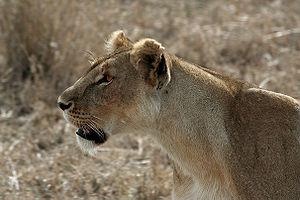
Cette page a pour objet de présenter un arbre phylogénétique des Carnivora, c'est-à-dire un cladogramme mettant en lumière les relations de parenté existant entre leurs différents groupes, telles que les dernières analyses reconnues les proposent. Ce n'est qu'une possibilité, et les principaux débats qui subsistent au sein de la communauté scientifique sont brièvement présentés ci-dessous, avant la bibliographie.
Cette page ouvre une série qui a pour objet de présenter un arbre phylogénétique du vivant cellulaire, c'est-à-dire un cladogramme mettant en lumière les relations évolutives complexes existant entre les différents organismes vivants ou éteints regroupés en taxa, telles que les dernières analyses reconnues les proposent. Ce n'est qu'une possibilité, et cet arbre comme les suivants sont en constante actualisation.
Cette page a pour objet de présenter un arbre phylogénétique des Gnathostomata, c'est-à-dire un cladogramme mettant en lumière les relations de parenté existant entre leurs différents groupes, telles que les dernières analyses reconnues les proposent. Ce n'est qu'une possibilité, et les principaux débats qui subsistent au sein de la communauté scientifique sont brièvement présentés ci-dessous, avant la bibliographie.